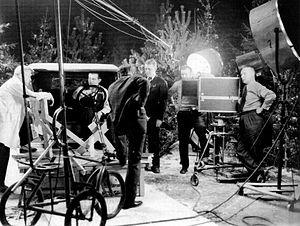
Le cinéma finlandais a une longue histoire, avec les premières projections publiques qui ont commencé presque aussitôt que la technologie cinématographique moderne a été inventée : la première projection au monde a eu lieu en 1895, et en Finlande en 1896.
La transparence est un procédé mêlant dans un plan une projection de film à une prise de vues, employé en studio pour donner l’illusion de voir derrière les comédiens une scène — filmée auparavant — dont on veut faire croire qu’elle se déroule en même temps que le jeu des comédiens.